Military Association of Atheists and Freethinkers

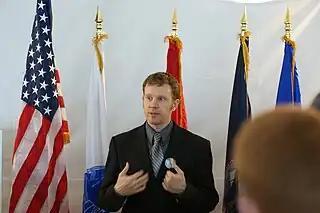
Jason Torpy, President of the Military Association of Atheists and Freethinkers (MAAF) at the Reason Rally held in Washington, DC on March 24, 2012

The MAAF was founded with a simple email discussion group in February 1998 by Kathleen Johnson when she was an active duty Sergeant First Class with the Army's Criminal Investigative Division (CID). It soon expanded from an online presence and affiliated with other organizations including American Atheists and the Campus Freethought Alliance (now CFI On Campus). Early membership, totalling just over 100, included several cadets and midshipmen in ROTC programs and military service academies. Jason Torpy, current president, took over in 2001 while still an active duty officer, established 501c3 status in 2006, and began working full-time for the organization at the end of 2010.